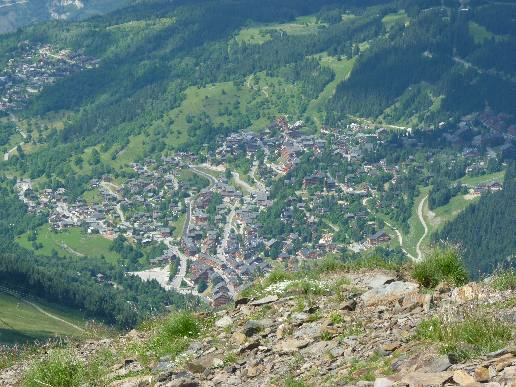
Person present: No